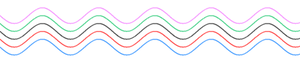
La phase indique la situation instantanée dans le cycle, d'une grandeur qui varie cycliquement.